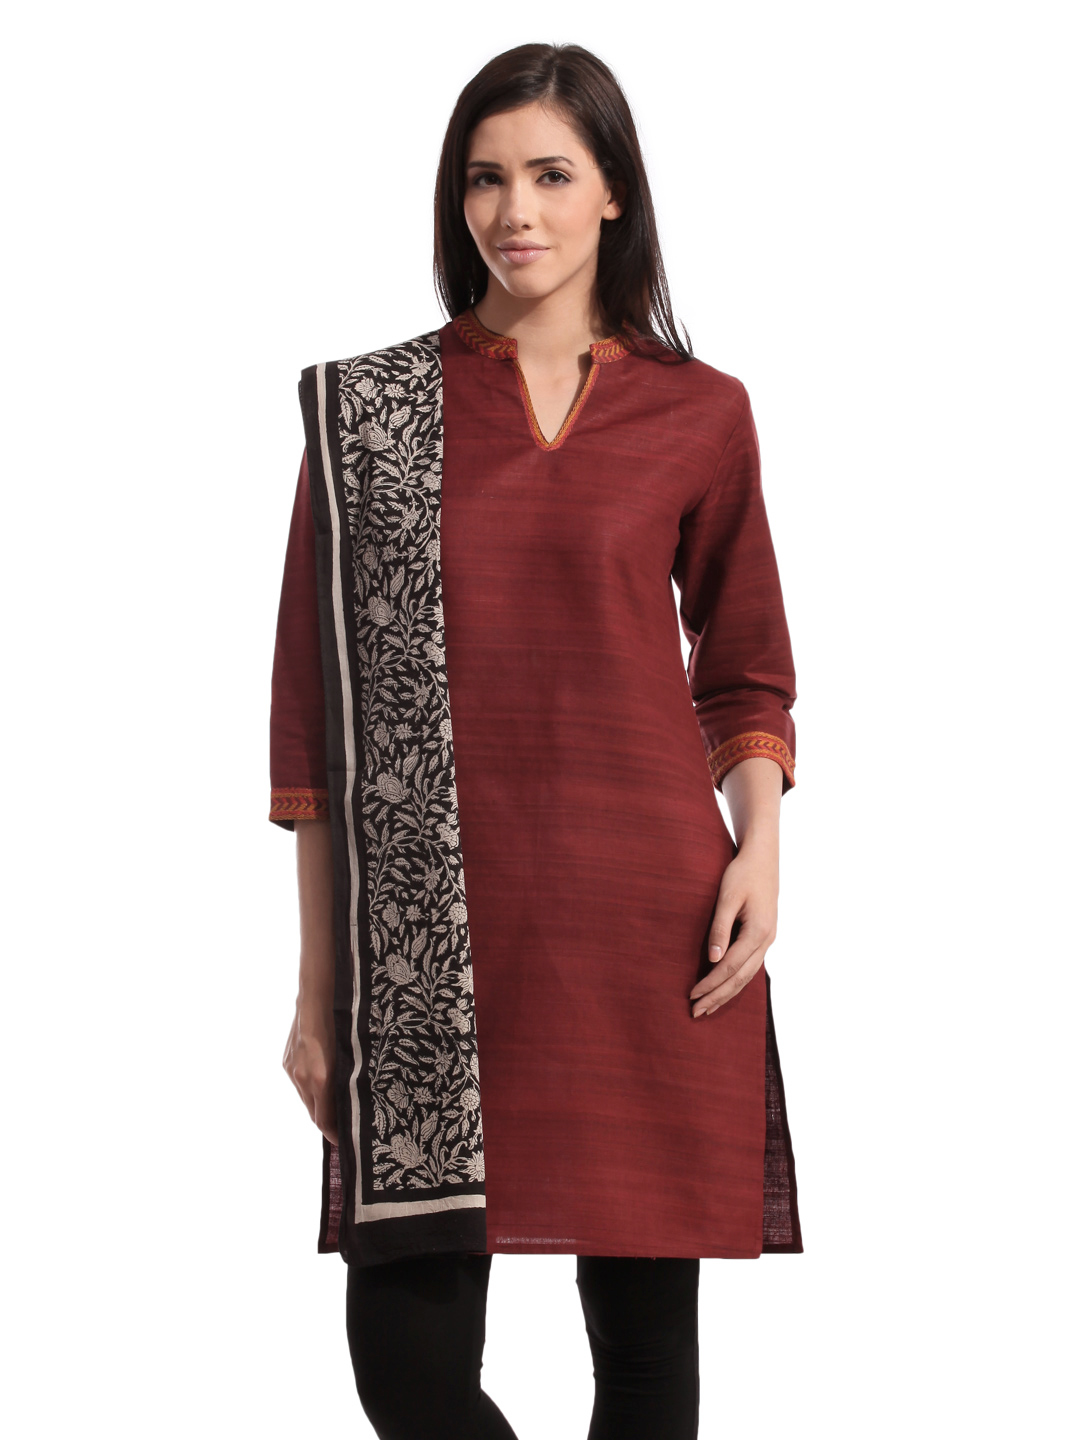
Fabindia Women Printed Black Stole
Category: Accessories / Stoles / Stoles
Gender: Women
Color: Black
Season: Summer 2012
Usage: Ethnic